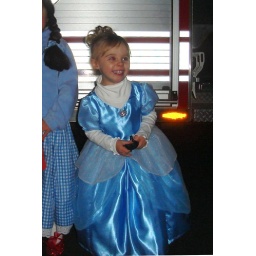
Courtney Claire in her glory standing by a fire truck